Aging of Russia

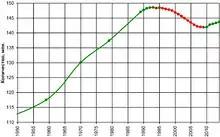
Total population of Russia 1950–2010

The demographic crisis has a positive economic effect on the second stage of the changing age structure of the population (the fraction of the average working-age generation is maximal at a relatively small proportion of younger and older) and a negative economic effect on the third stage of the changing age structure of the population (when the proportion of the older generation is maximal at a relatively small share younger and middle generation). By 2025, Russia will have labor shortages.